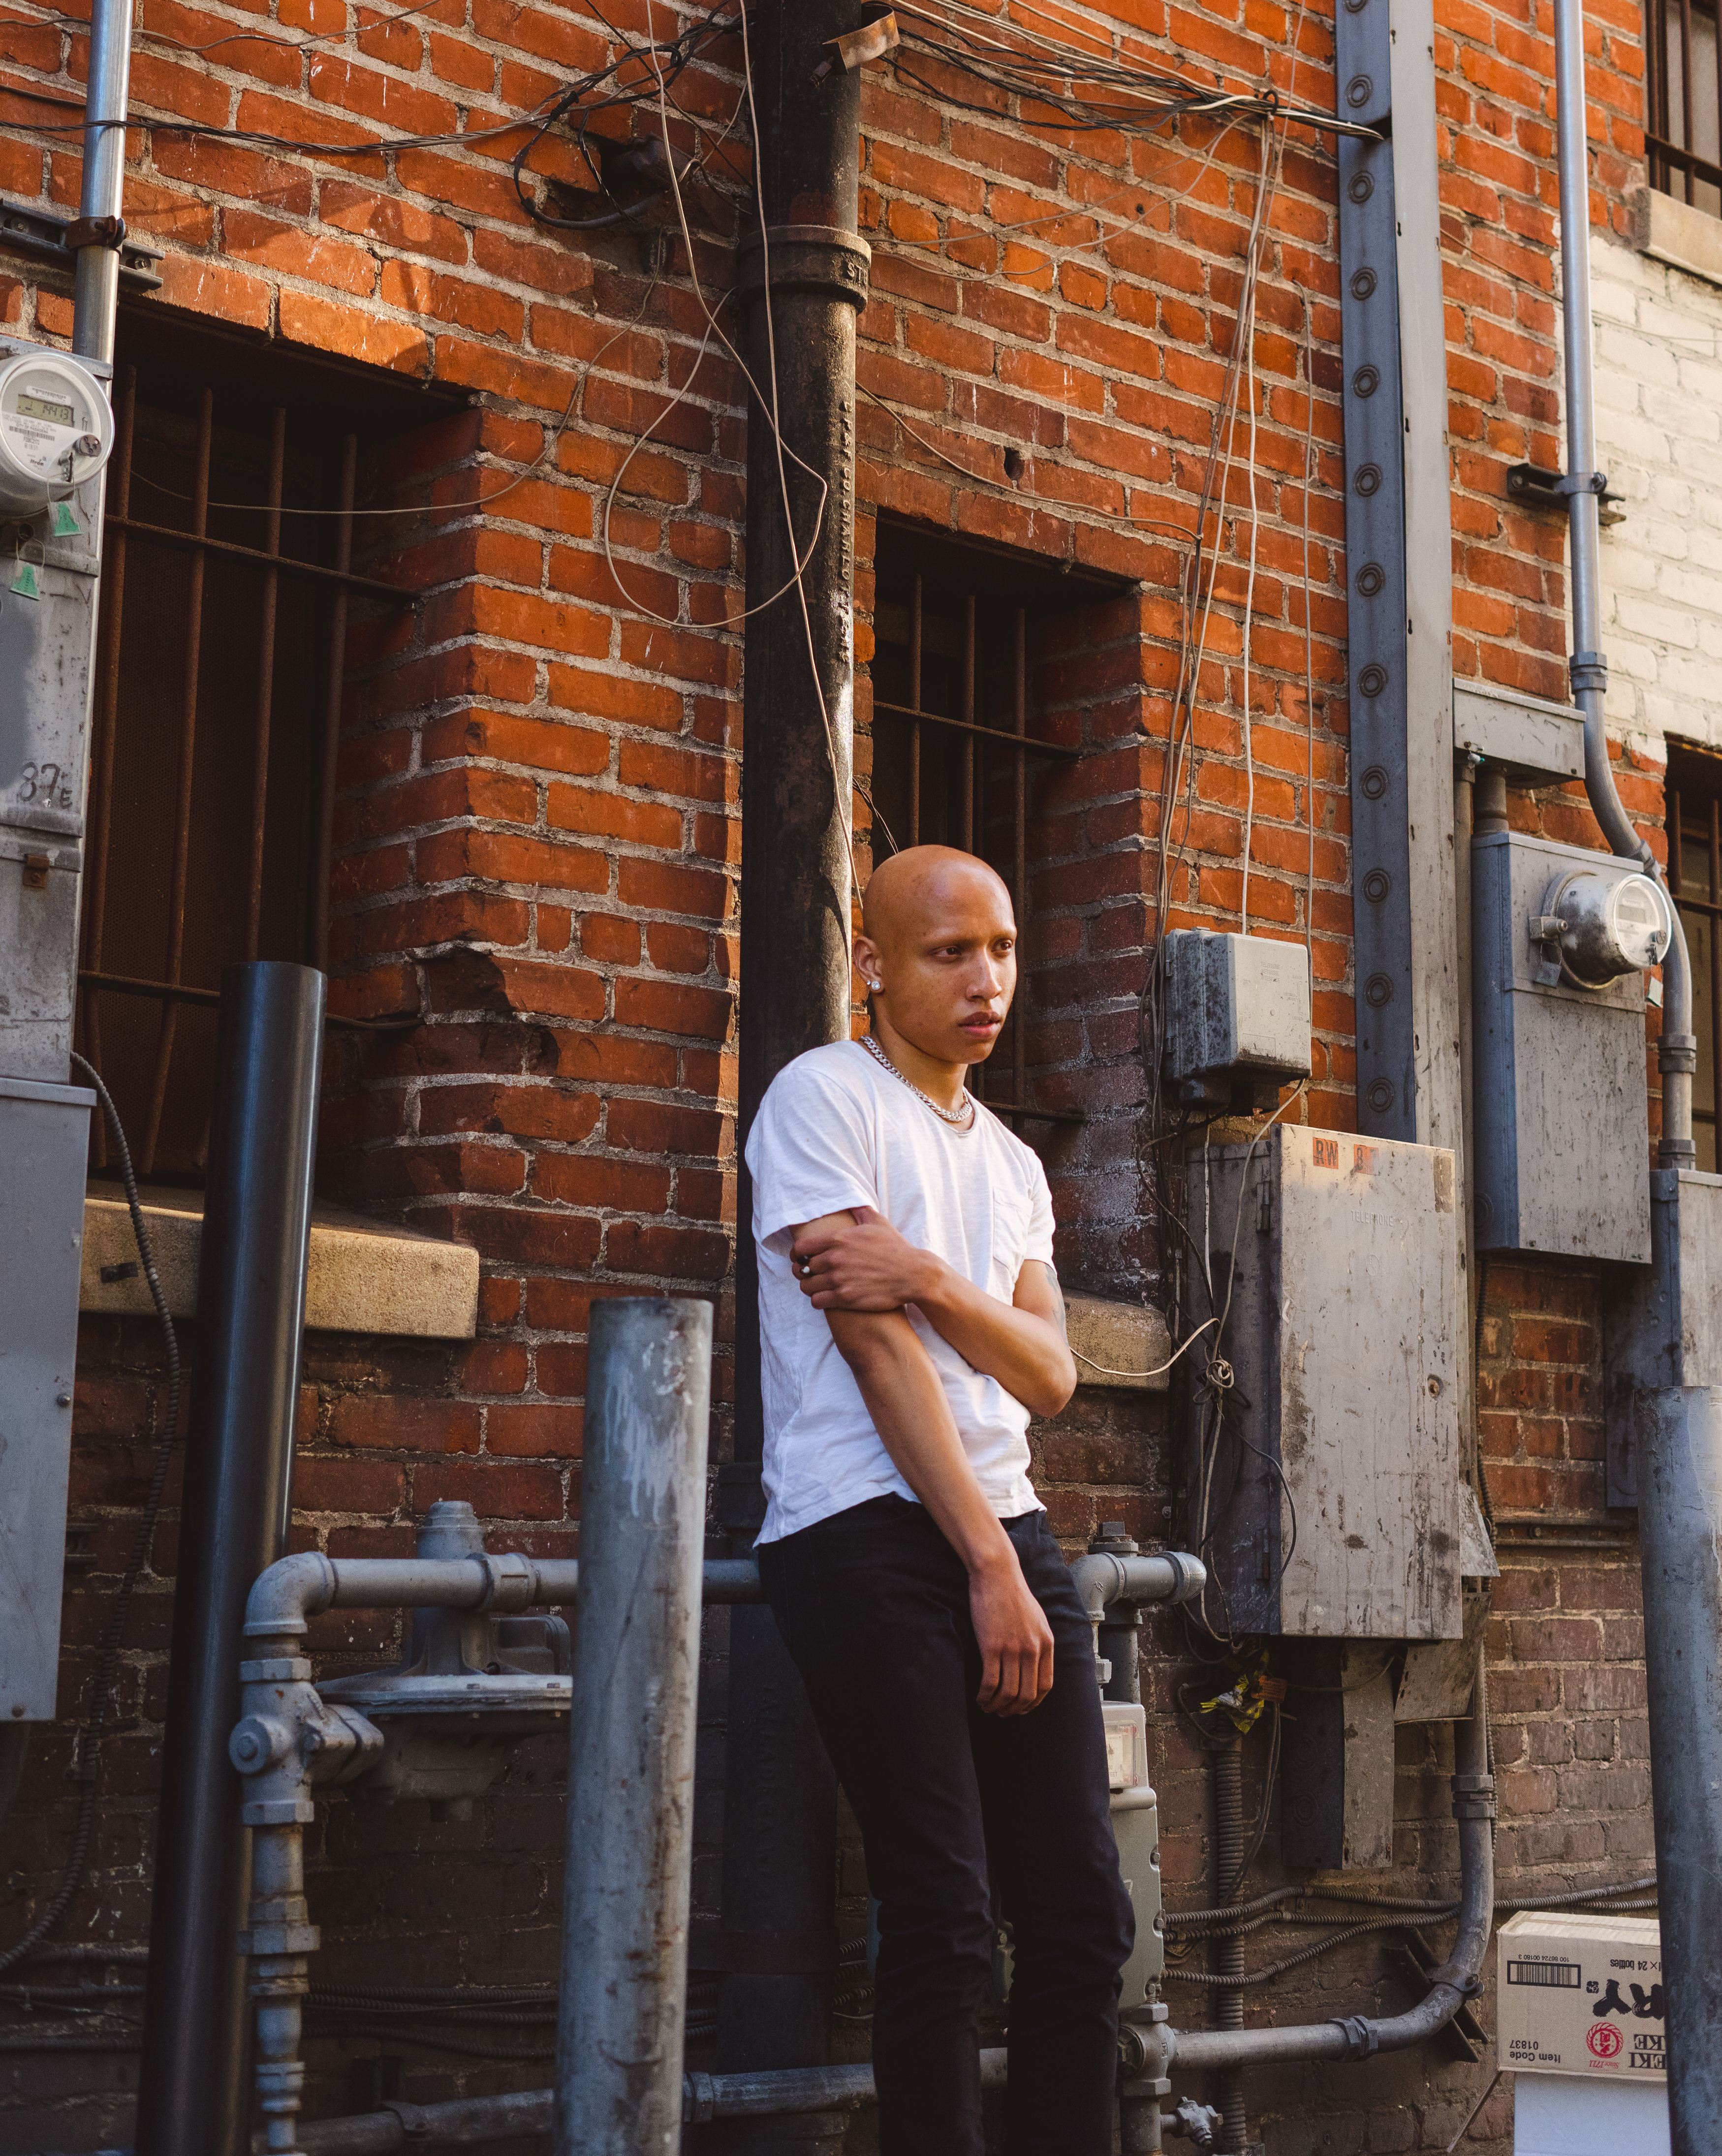
brickwork, standing, brick, wall, architecture, wood, house, window, bricklayer